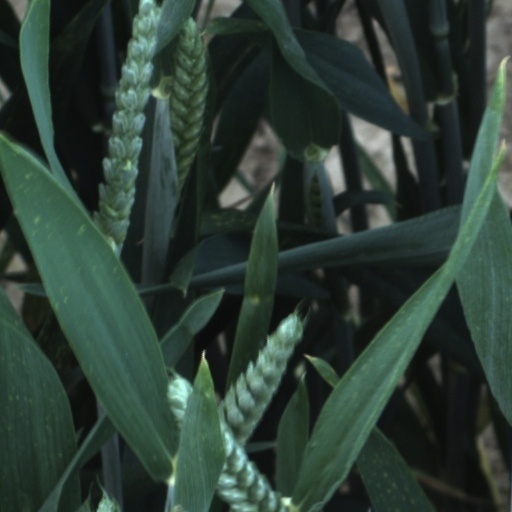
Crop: wheat